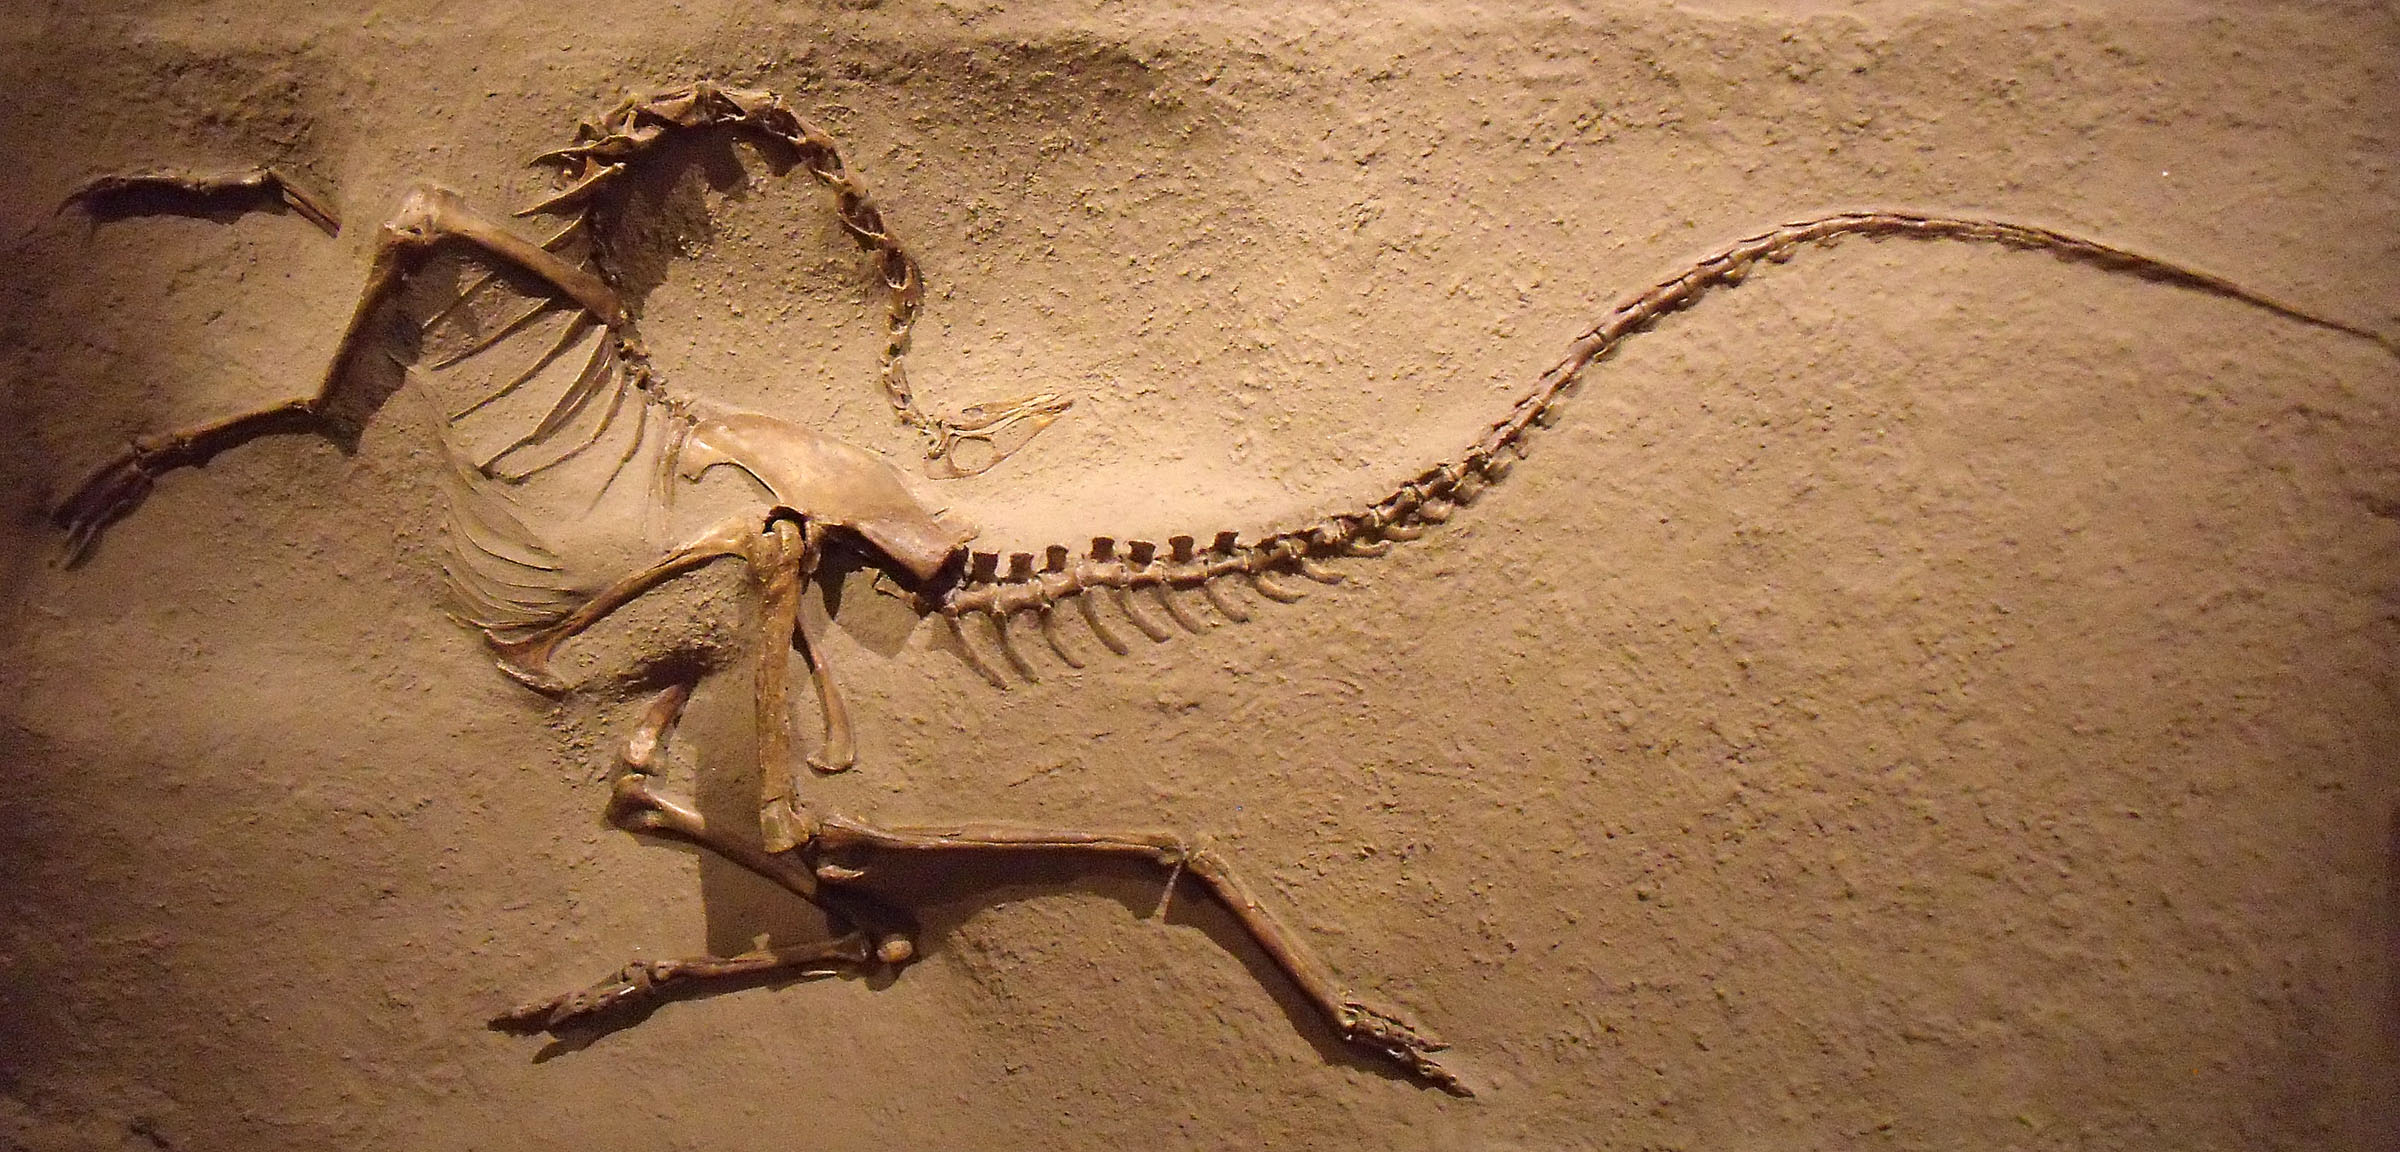
sand, museum, preparation, sculpture, art, geology, temple, display, canada, public, geotagged, detailed, fossil, alberta, royaltyrrellmuseum, drumheller, dinosaur, cast, noflash, 2010, handheld, subarcticmike, hallelujah, wikipedia, paleontology, excavation, rtm, cans2s, mythology, 4m, struthiomimus, genotype, dinosaurhall, 13ft, saltus, deaththrow, 20ftplate, amnh5339, eprintslseacuk, blogilwucuorg, dinosaurierinfode, ancient history